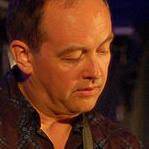
Age: 39